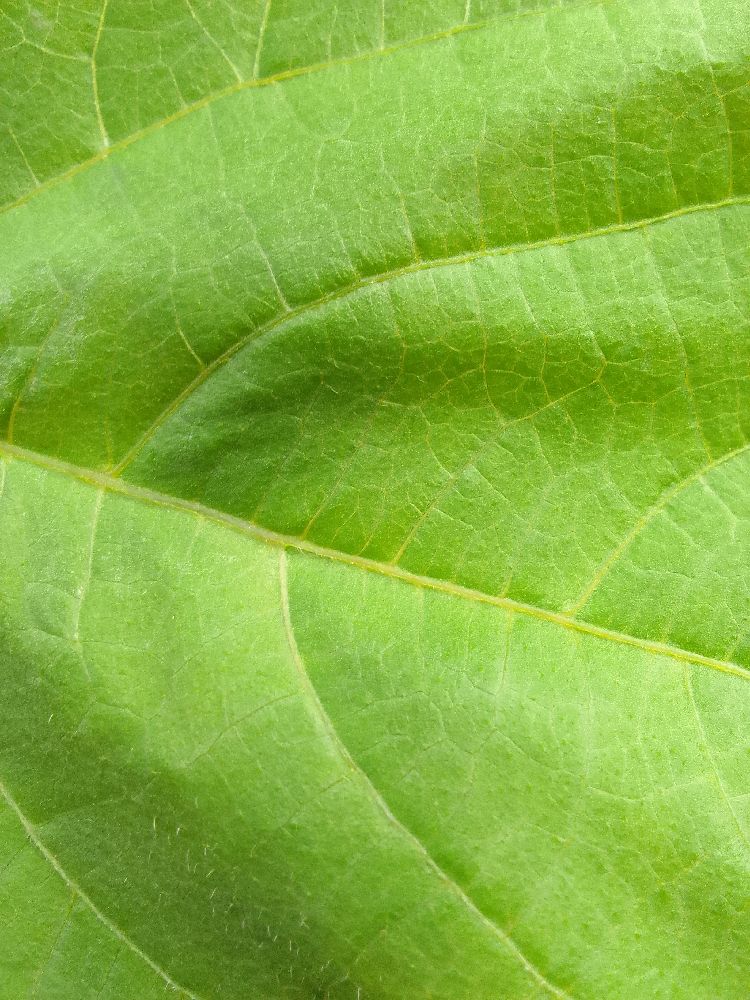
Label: healthy